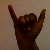
The image shows a hand gesture representing the letter 'Y' in Indian Sign Language.